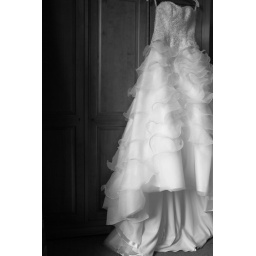
Black and white wedding photography of wedding dress by Graeme Cameron Photography